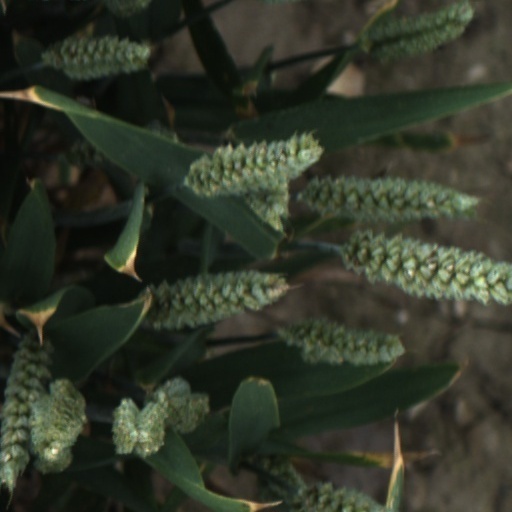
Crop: wheat